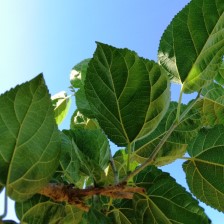
Variety: BlackAustralia